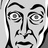
Emotion: surprise